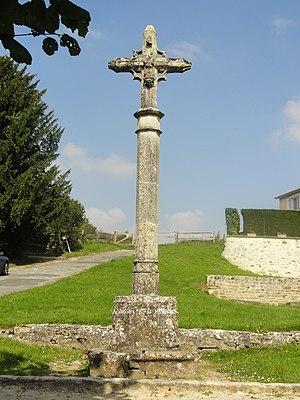
Le calvaire, ancienne croix de cimetière, devant le portail occidental de l'église.
L'église Saint-Romain est une église catholique paroissiale située à Wy-dit-Joli-Village, dans le département du Val-d'Oise, en France. Selon la tradition, elle aurait été fondée vers 625 par saint Romain, qui est peut-être natif des environs. Les parties les plus anciennes de l'église actuelle ne sont pas antérieures à la fin du XIᵉ ou au début du XIIᵉ siècle ; il s'agit des murs ouest et nord de la nef, ainsi que des piles de l'ancien clocher, qui s'élevait au-dessus de la première travée du chœur. L'église est reconstruite à partir de la fin de la période romane, vers le milieu du XIIᵉ siècle, en commençant par le chœur, et en terminant par le voûtement d'ogives de la nef. Après l'adjonction d'une chapelle du côté sud, qui devait être de style gothique rayonnant, l'église est consacrée par Eudes Rigaud en 1255. Bien plus tard, après la fin de la guerre de Cent Ans, une autre chapelle est bâtie du côté nord. Elle est de style gothique flamboyant, et constitue l'unique partie stylistiquement homogène de l'édifice : tout le reste a subi en effet des remaniements, avec, au moins, le repercement des fenêtres.
Wy-dit-Joli-Village est une commune française située dans le département du Val-d'Oise, en région Île-de-France.
Cette liste recense les monuments historiques du département du Val-d'Oise, en France.